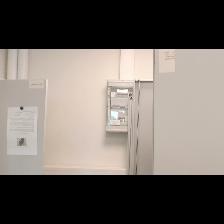
Label: NonHuman